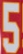
Number: 5